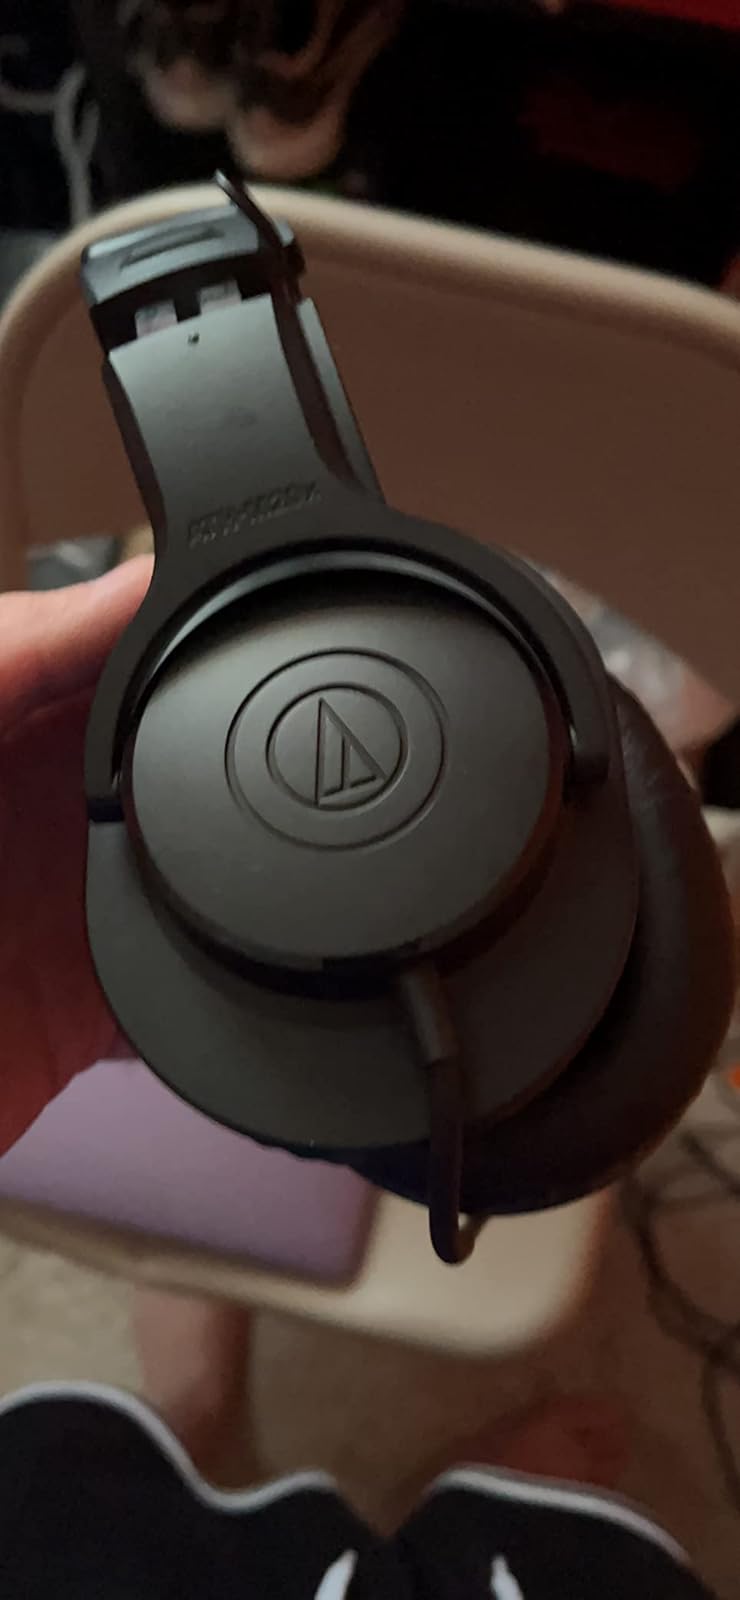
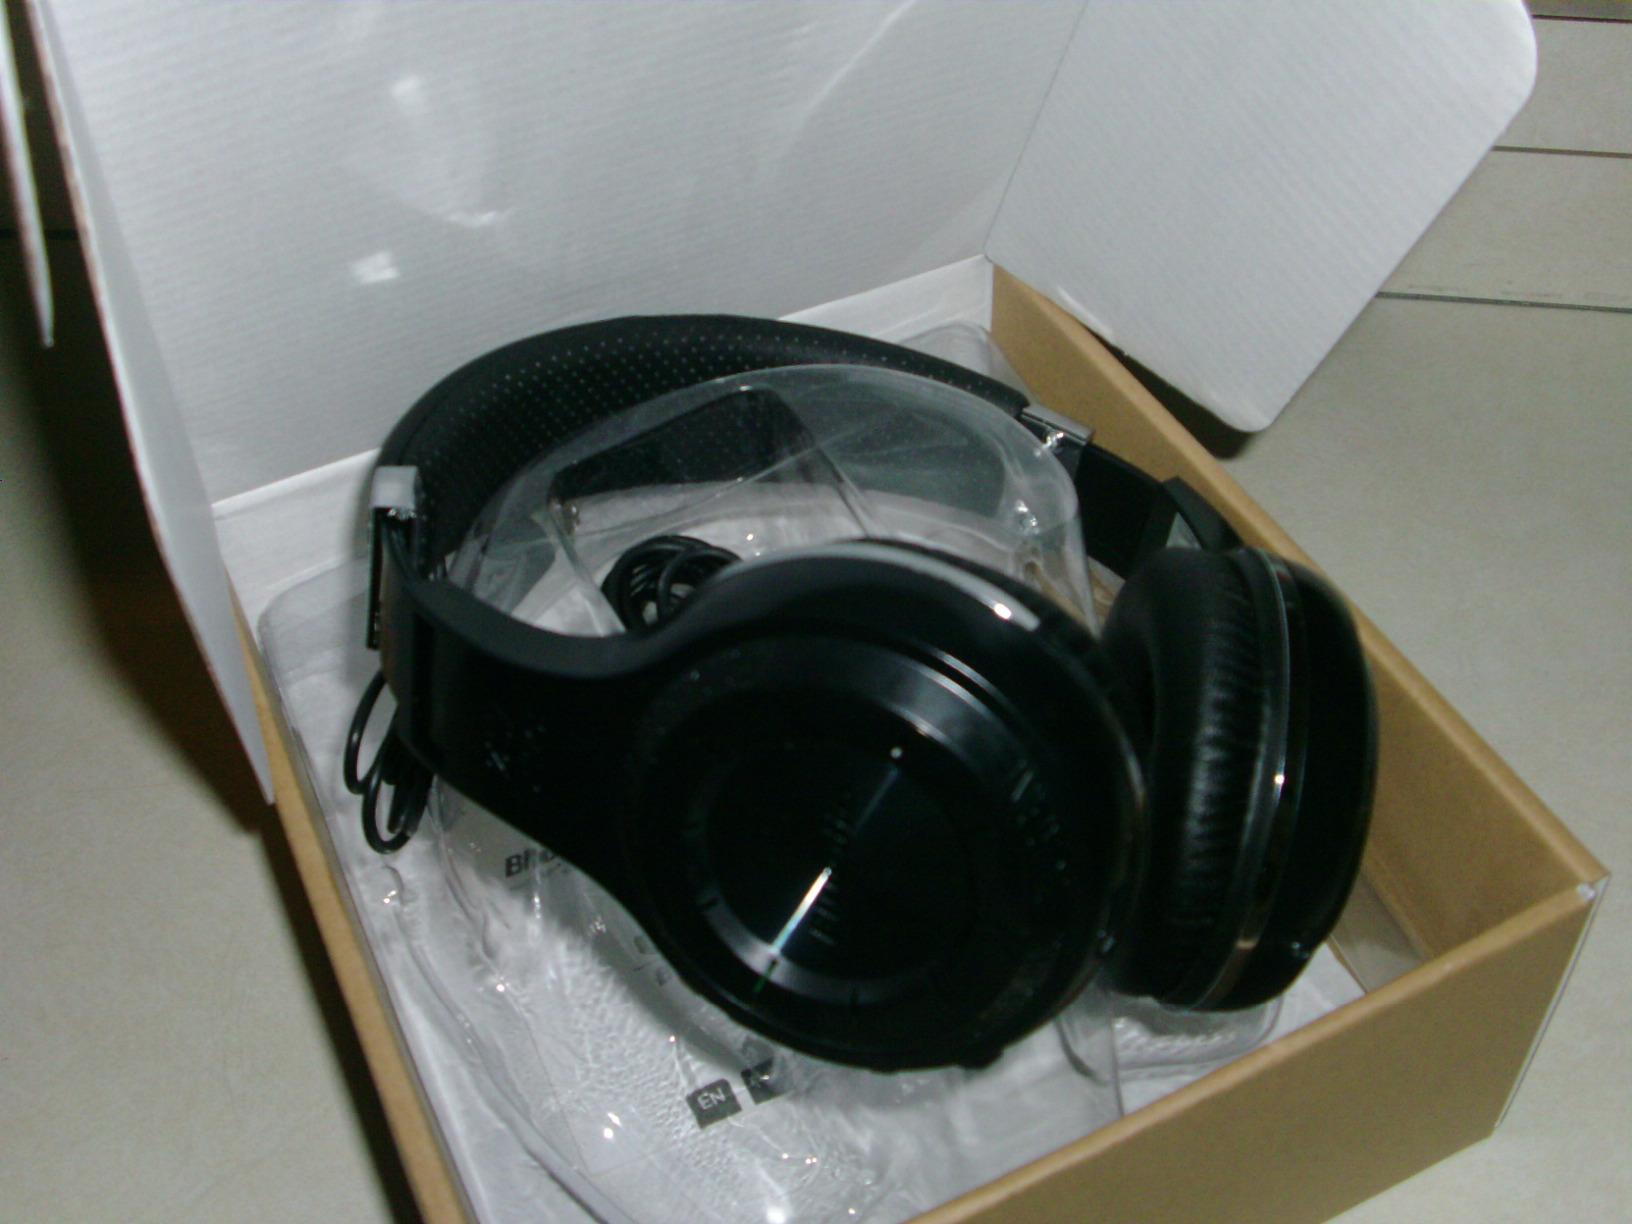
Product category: headphones
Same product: no